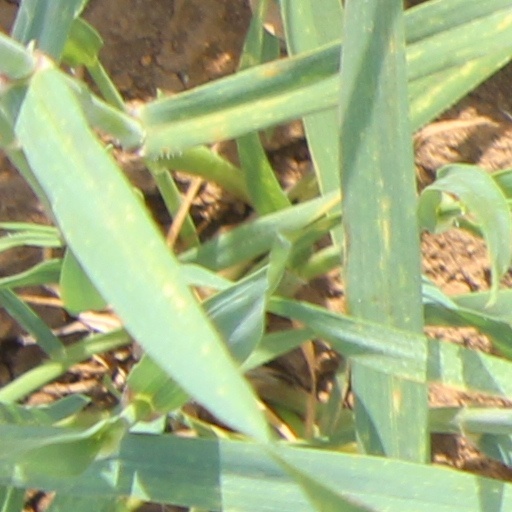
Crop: wheat